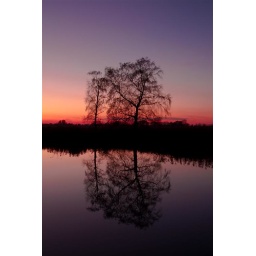
A bare tree reflects into the Norfolk Broads in the warm Evening light